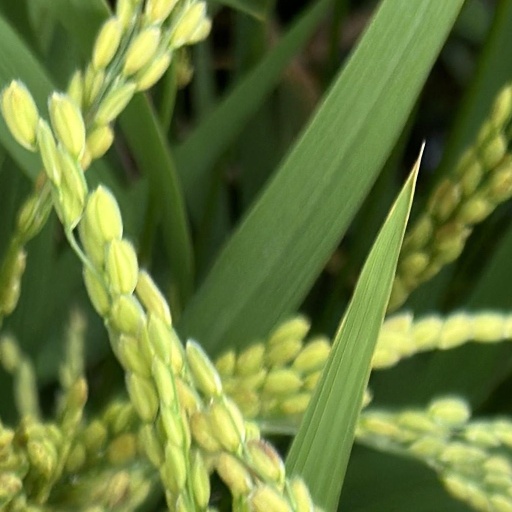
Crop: rice